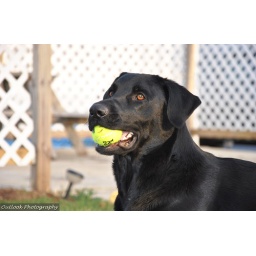
My dog katie in the back yard. She is a rescued black lab and has recovered so much.